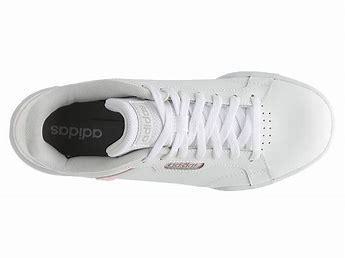
Brand: Adidas
Model: Roguera